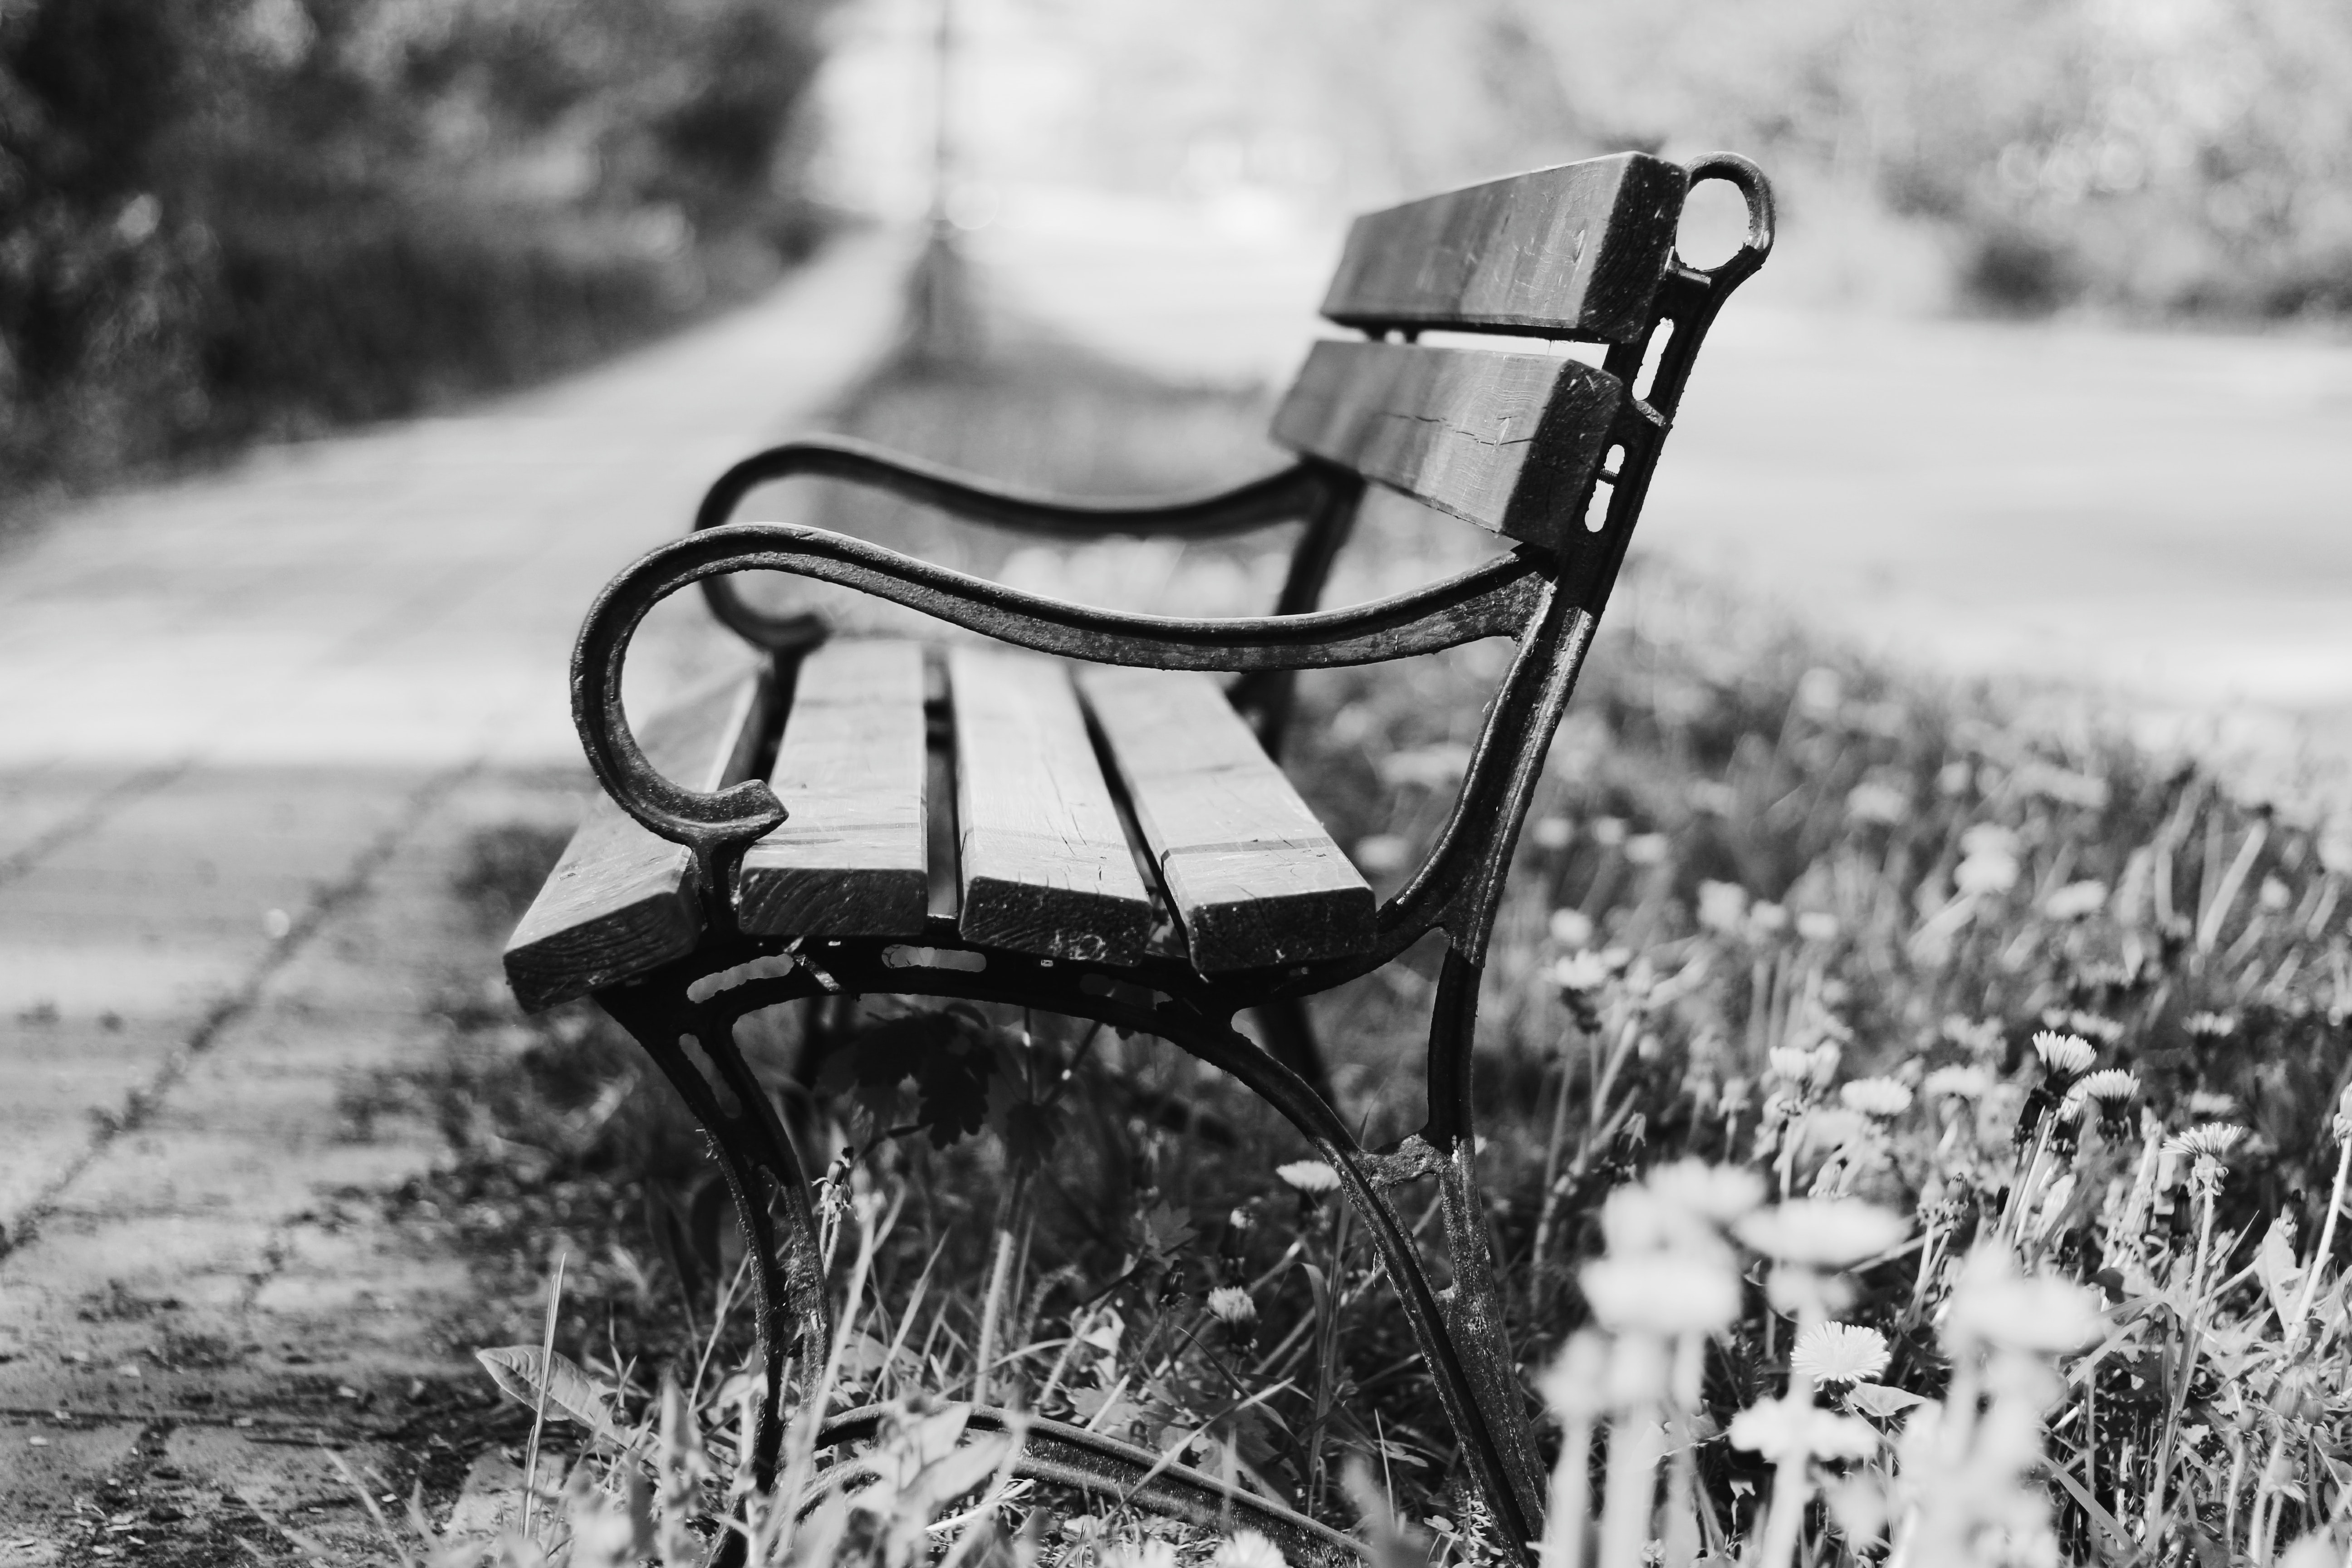
black, monochrome, furniture, chair, black and white, monochrome photography, grass, tree, stock photography, photography, winter, snow, still life photography, plant, style